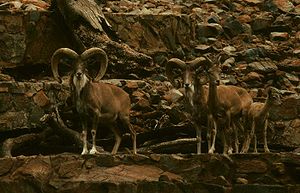
Får (slægt) / Arter og underarter
Får er en slægt af planteædende drøvtyggere af middel størrelse. De vilde får lever i forskelligartede miljøer, og har været i stand til at tilpasse sig både varme og kolde områder, f.eks. middelhavsområdet, Sibirien og Alaska. De findes ofte i dag i bjergområder.